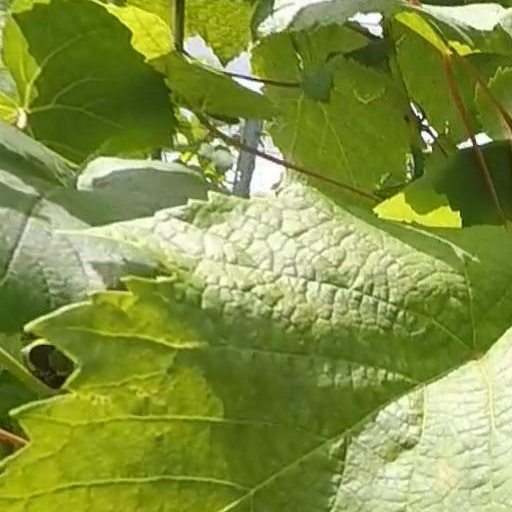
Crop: grape